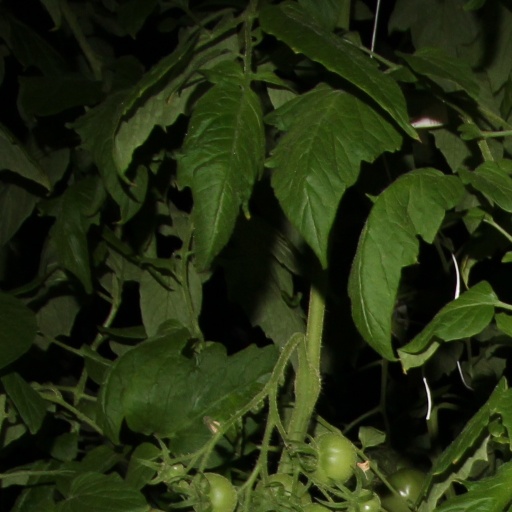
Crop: tomato